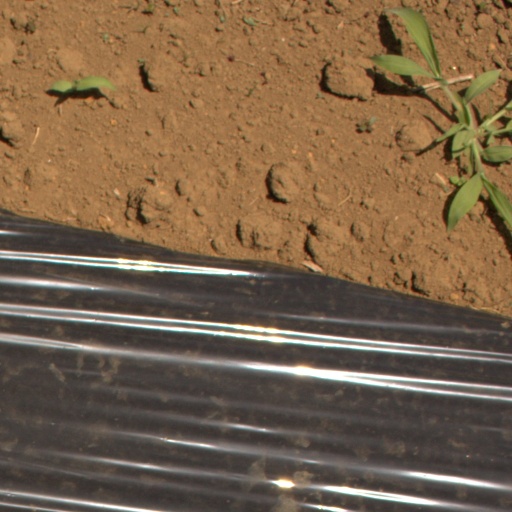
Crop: Jerusalem artichoke